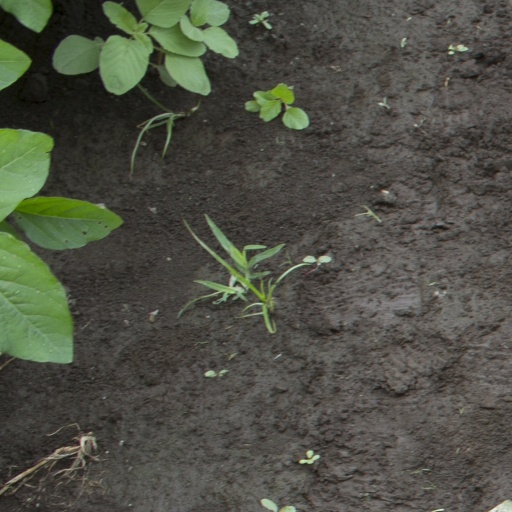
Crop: soybean